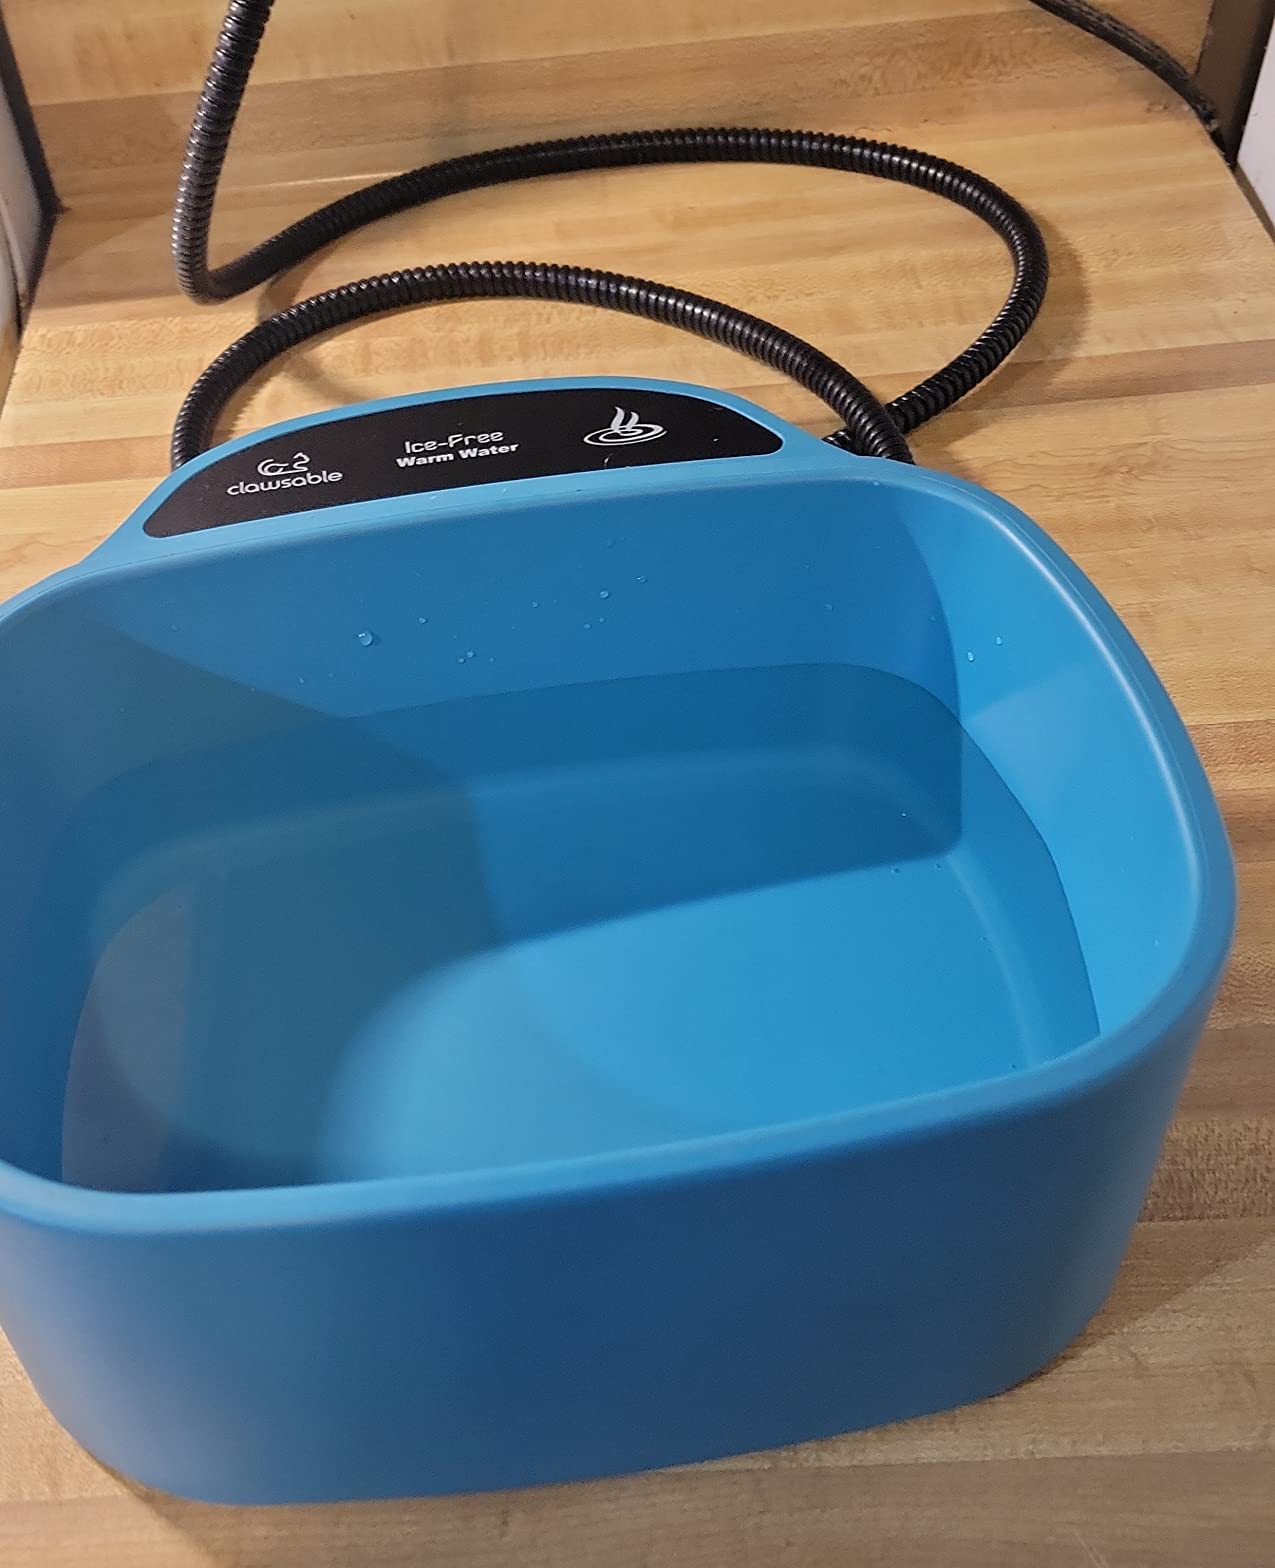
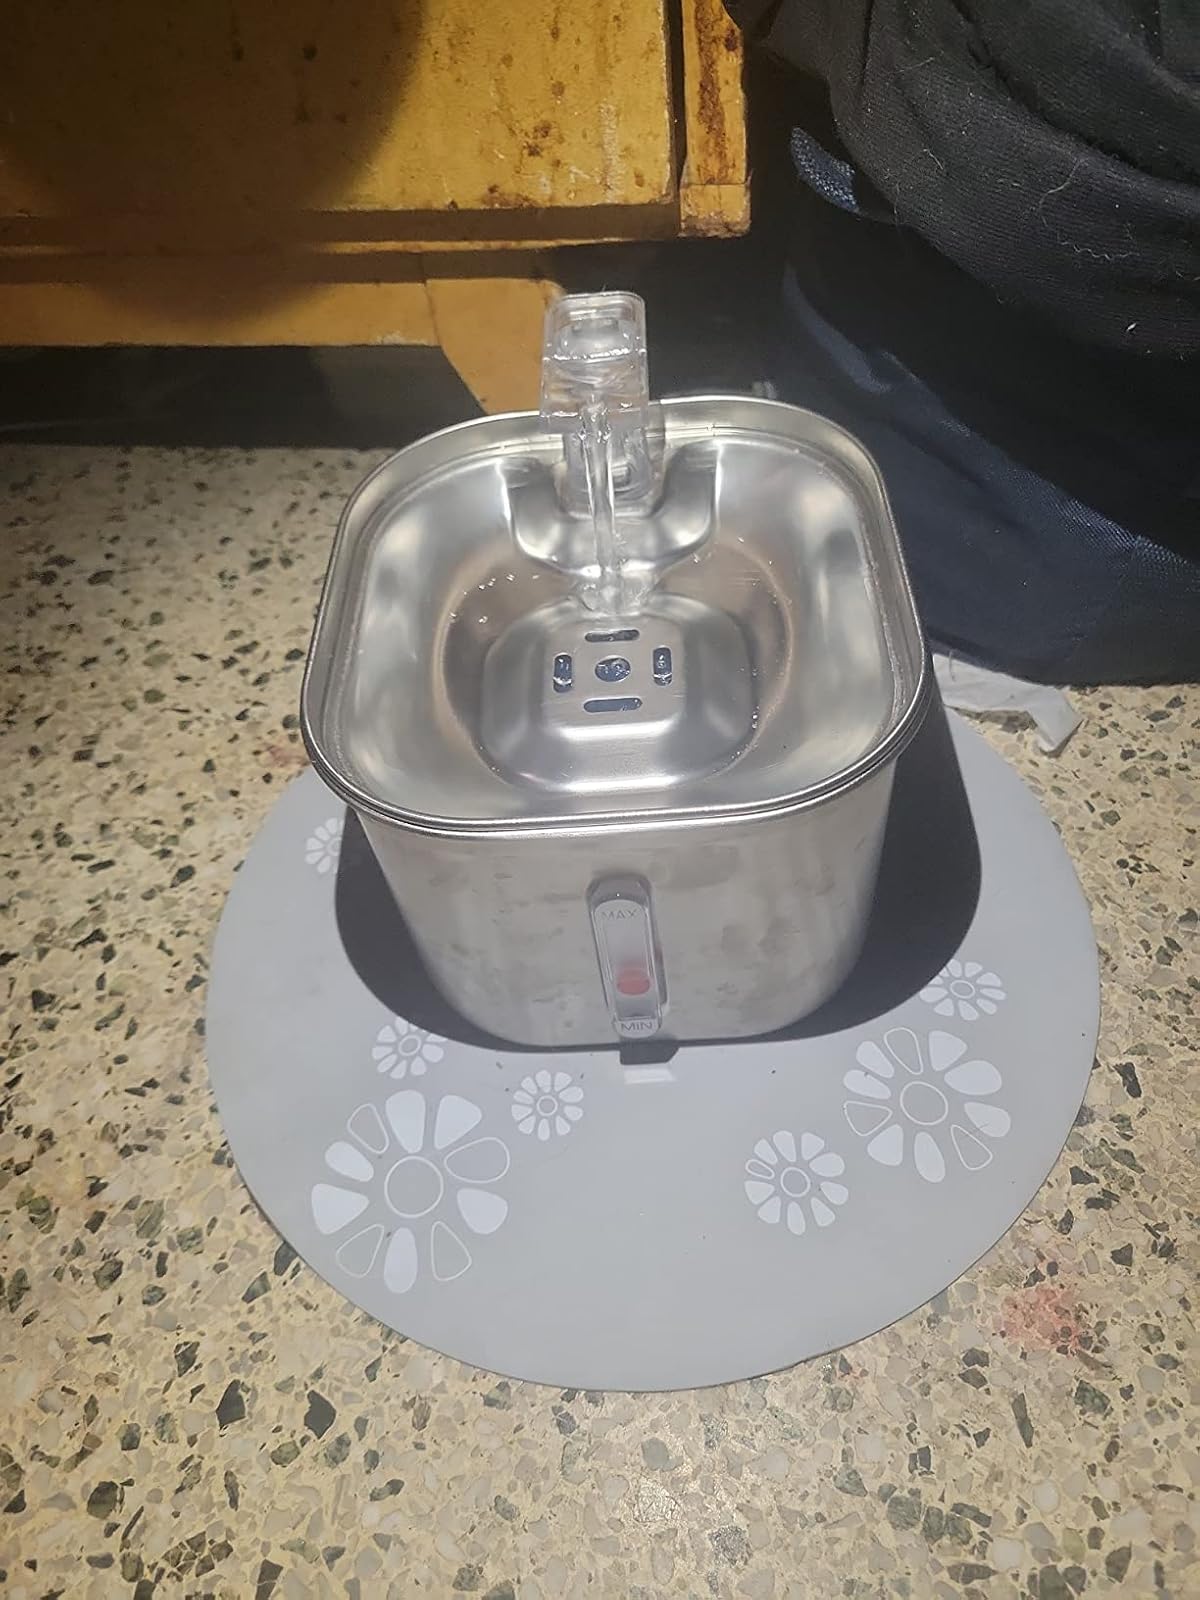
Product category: items_bowl
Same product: no